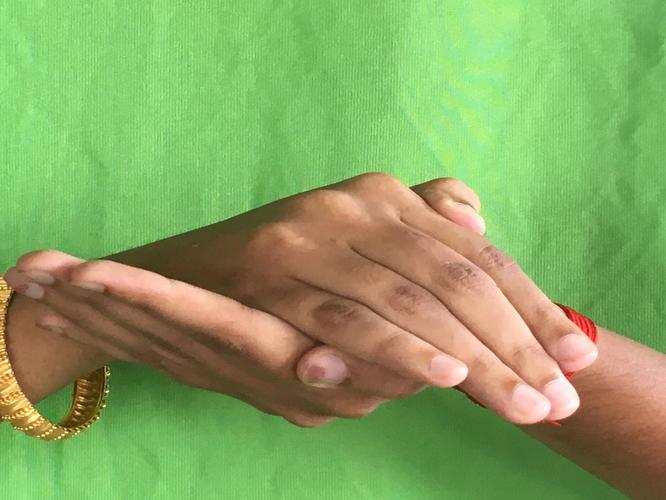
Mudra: Samputa
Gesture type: double_hand